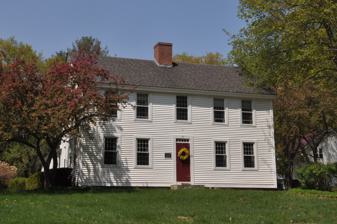
Building: Mason–Watkins House
Country: United States of America
Year built: 1832
Historic house in New Hampshire, United States United States historic place Mason–Watkins House U.S. National Register of Historic Places Show map of New Hampshire Show map of the United States Location Old Walpole and Mine Ledge Rds., Surry, New Hampshire Coordinates 42°59′12″N 72°20′18″W / 42.98667°N 72.33833°W / 42.98667; -72.33833 Area 9 acres (3.6 ha) Built 1832 ( 1832 ) Architectural style Federal NRHP reference No. 82001670 Added to NRHP March 11, 1982 The Mason–Watkins House is a historic house at the northwest corner of Old Walpole Road and Mine Ledge Road (RD #2, Box #316) in Surry, New Hampshire .  Built in 1832, it is an example of the conservative persistence of Federal style architecture well after the Greek Revival had become popular in other parts of New England.  The house was listed on the National Register of Historic Places in 1982. Description and history The Mason–Watkins House is located in a rural setting in southwestern Surry, at the northwest corner of Old Walpole and Mine Ledge Roads.  It is a 2 + 1 ⁄ 2 -story wood-frame structure, with a gabled roof and clapboarded exterior.  It is five bays wide, with a central chimney, and simple window casings.  Windows are arranged symmetrically around the center entrance, which is topped by a four-light transom window.  A single-story ell extends to the rear, terminating in a former carriage house converted to garage.  The interior has a typical Colonial central chimney plan, with a narrow vestibule that includes a tight triple-run staircase, with the parlor and dining room flanking the chimney.  The fireplace surrounds in these two rooms are original, exhibiting Federal period styling. The house was built in 1832 by an unknown builder.  The interior woodwork drawing inspiration from Asher Benjamin 's 1806 American Builder's Companion , an indication of the conservative style the house exhibits.  By the 1830s, much of New Hampshire had already begun adopting the Greek Revival style in housing construction, and this house is a clear throwback to the earlier Federal period. See also National Register of Historic Places listings in Cheshire County, New Hampshire References